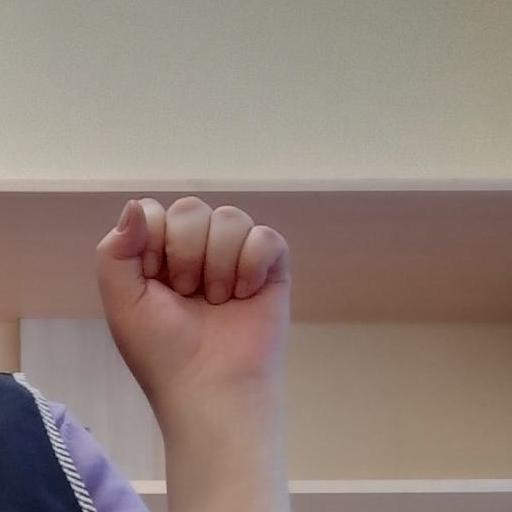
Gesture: fist